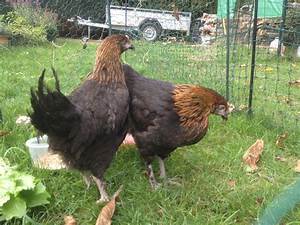
Label: gallina